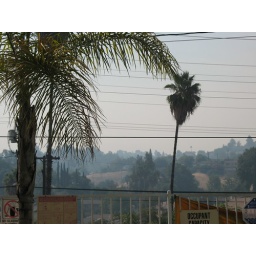
the pool balcony area, not towards fire, but demonstrates how smokey it is by my house